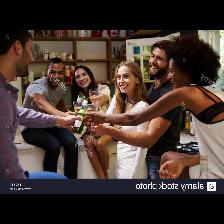
Label: Human